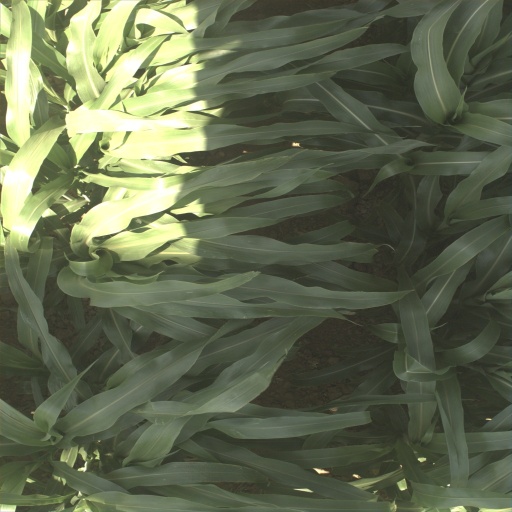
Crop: sorghum